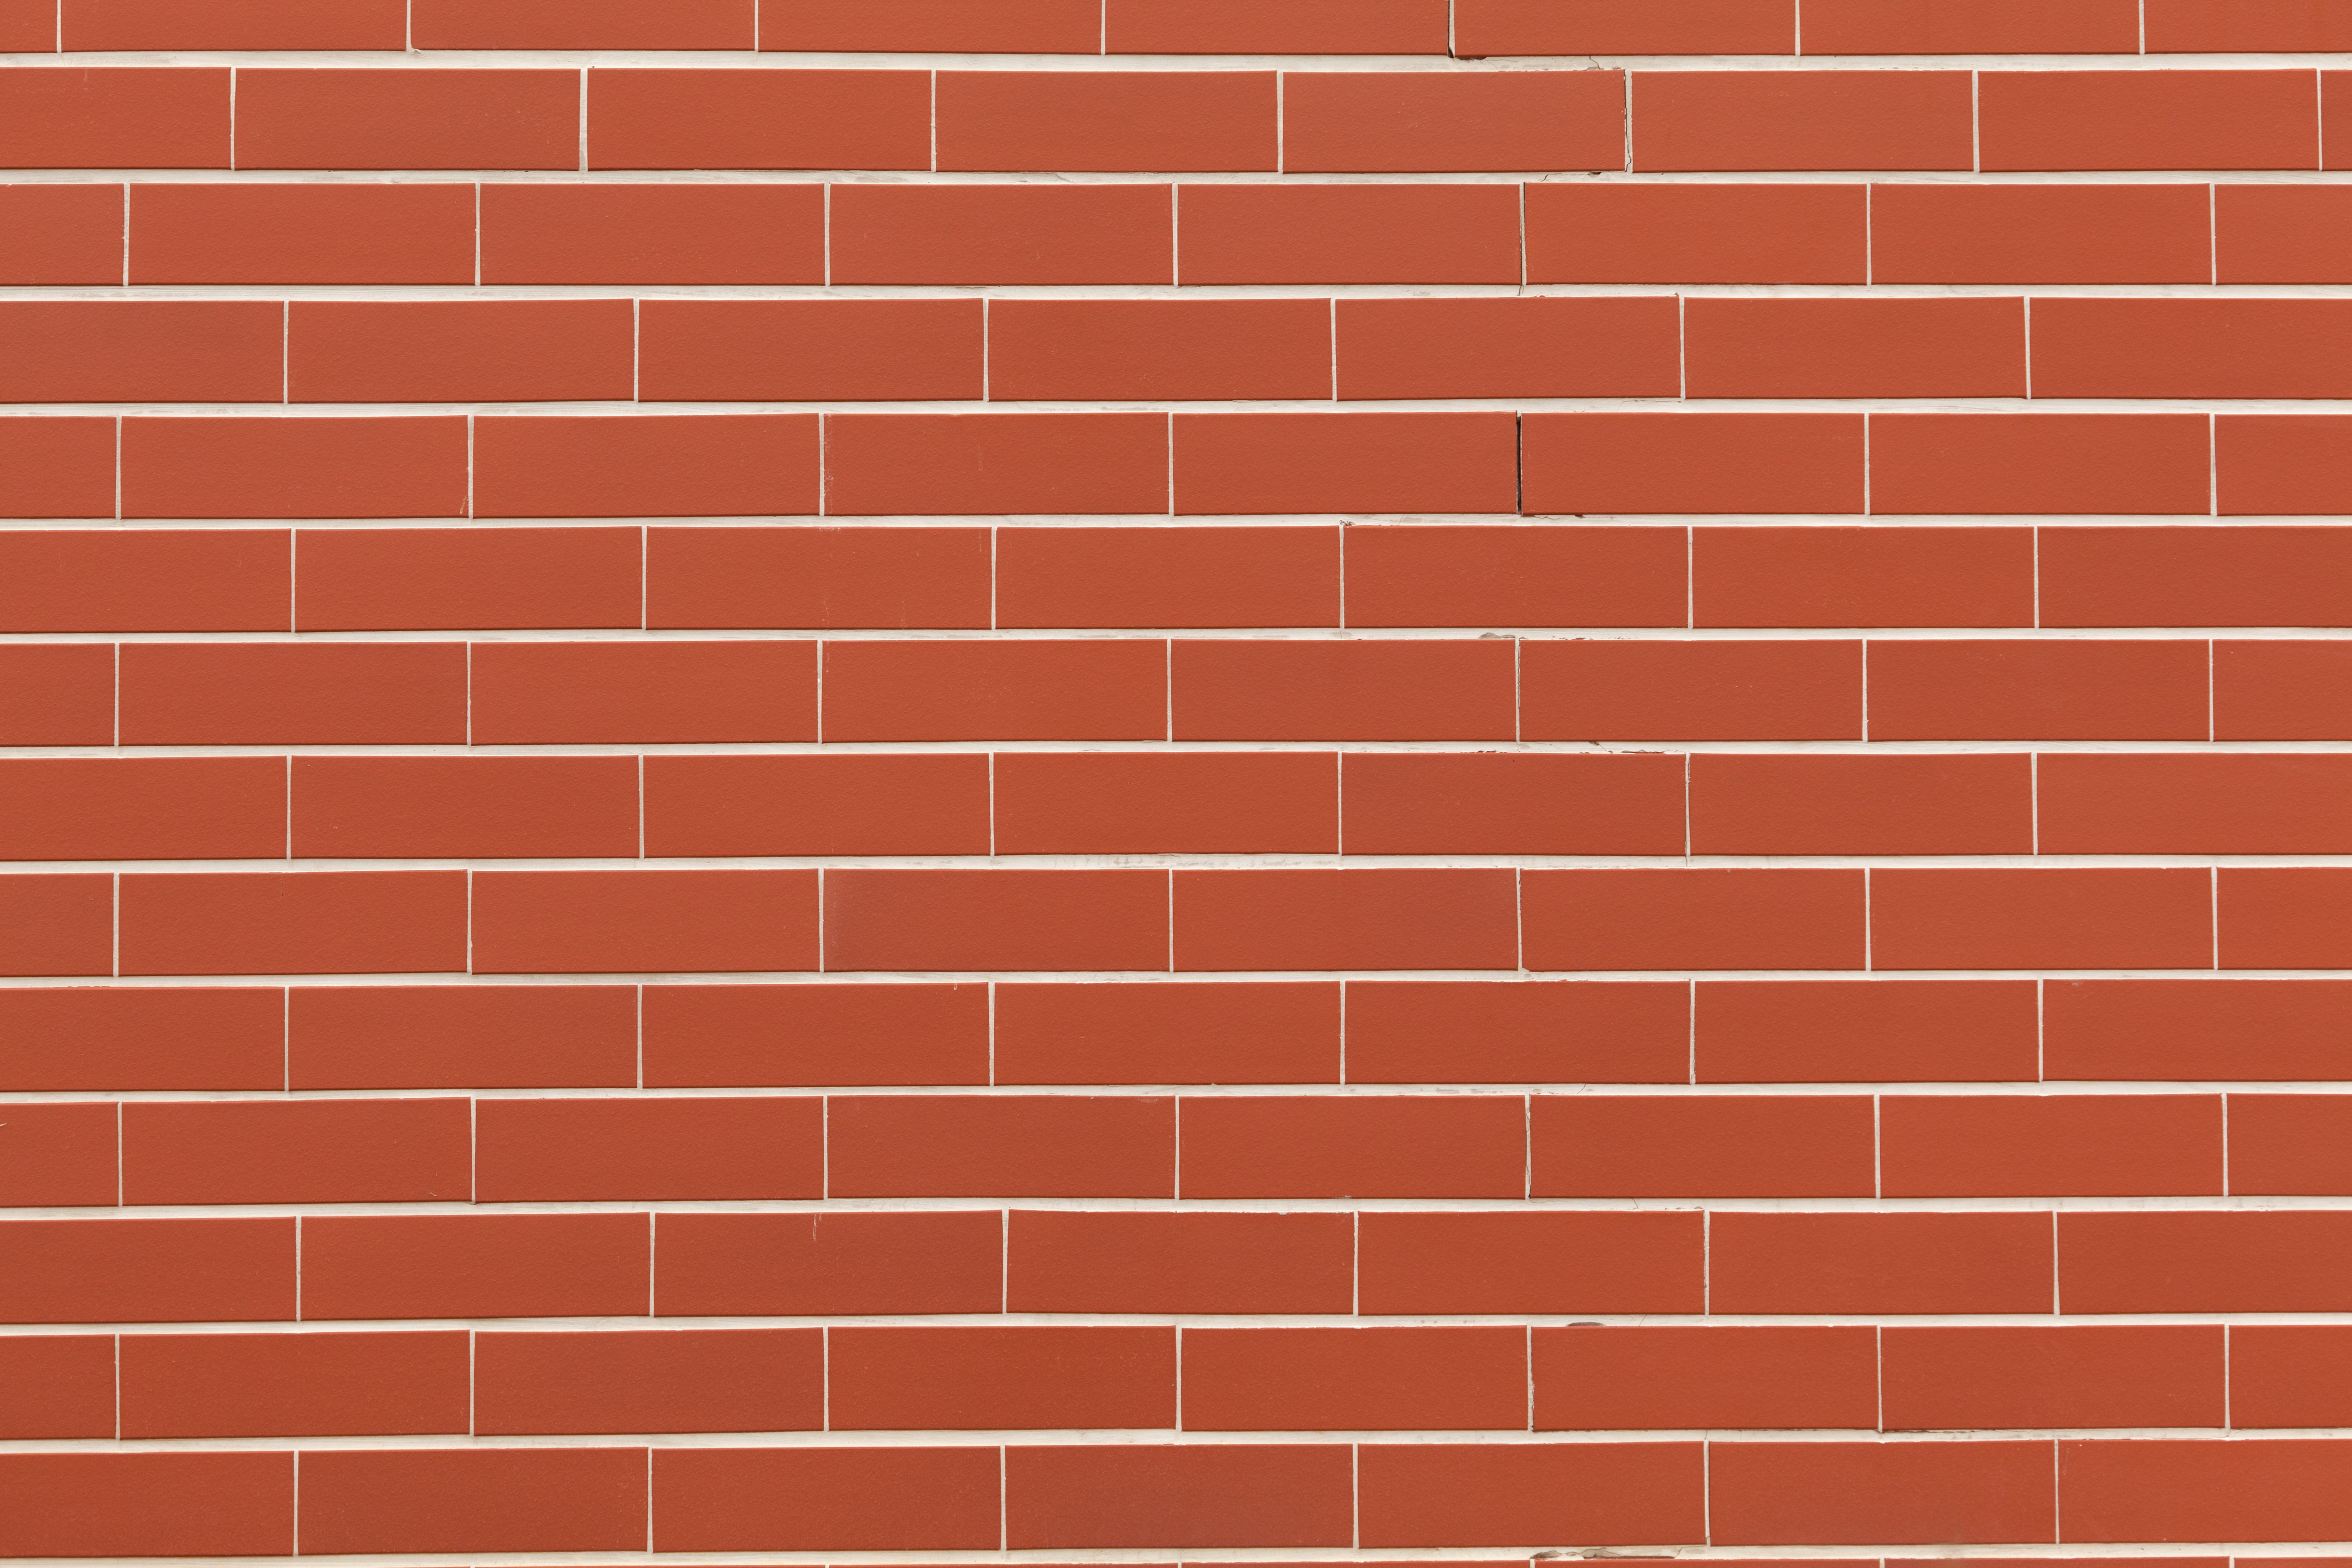
structure, texture, floor, building, wall, construction, pattern, red, tile, brick, material, block, background, cement, wallpaper, brickwork, built, solid, flooring